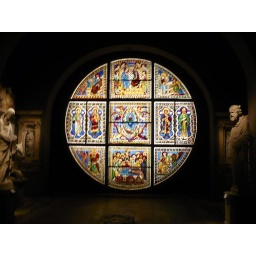
Stained glass window on display in the museum of the Duomo in Sienna.